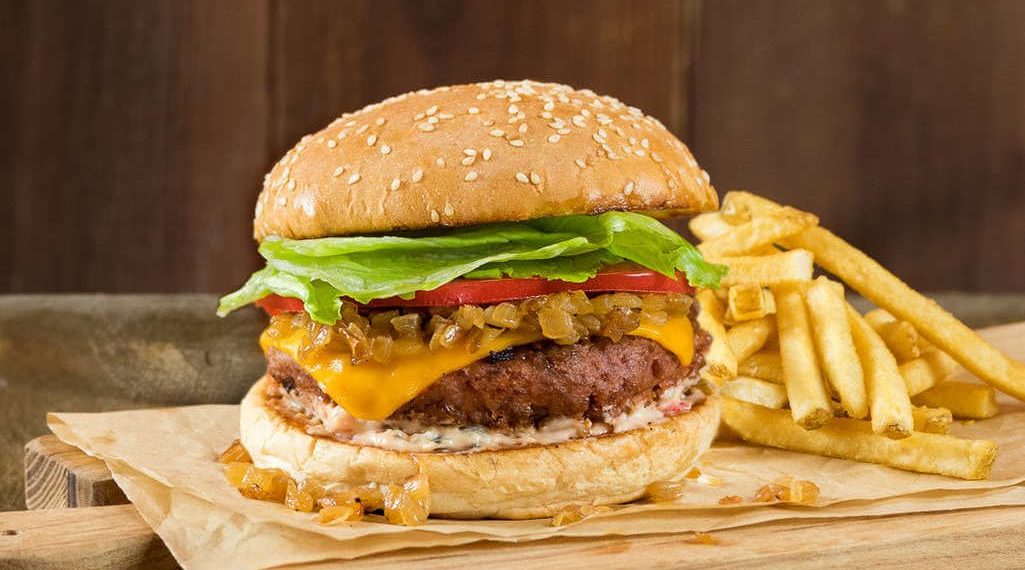
Dish: burger